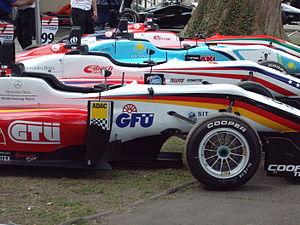
monoplaces de Formule 3 au Grand Prix de Pau 2012
Le Grand Prix de Pau 2012, disputé le 13 mai 2012 sur le circuit de Pau-Ville, est la 2ᵉ épreuve du Championnat d'Europe de Formule 3 2012 et la 3ᵉ épreuve du Championnat de Grande-Bretagne de Formule 3 2012. Il s'agit de la soixante-et-onzième édition du Grand Prix de Pau.